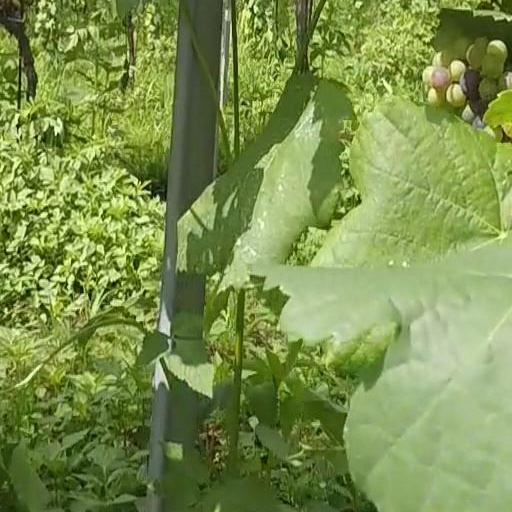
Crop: grape